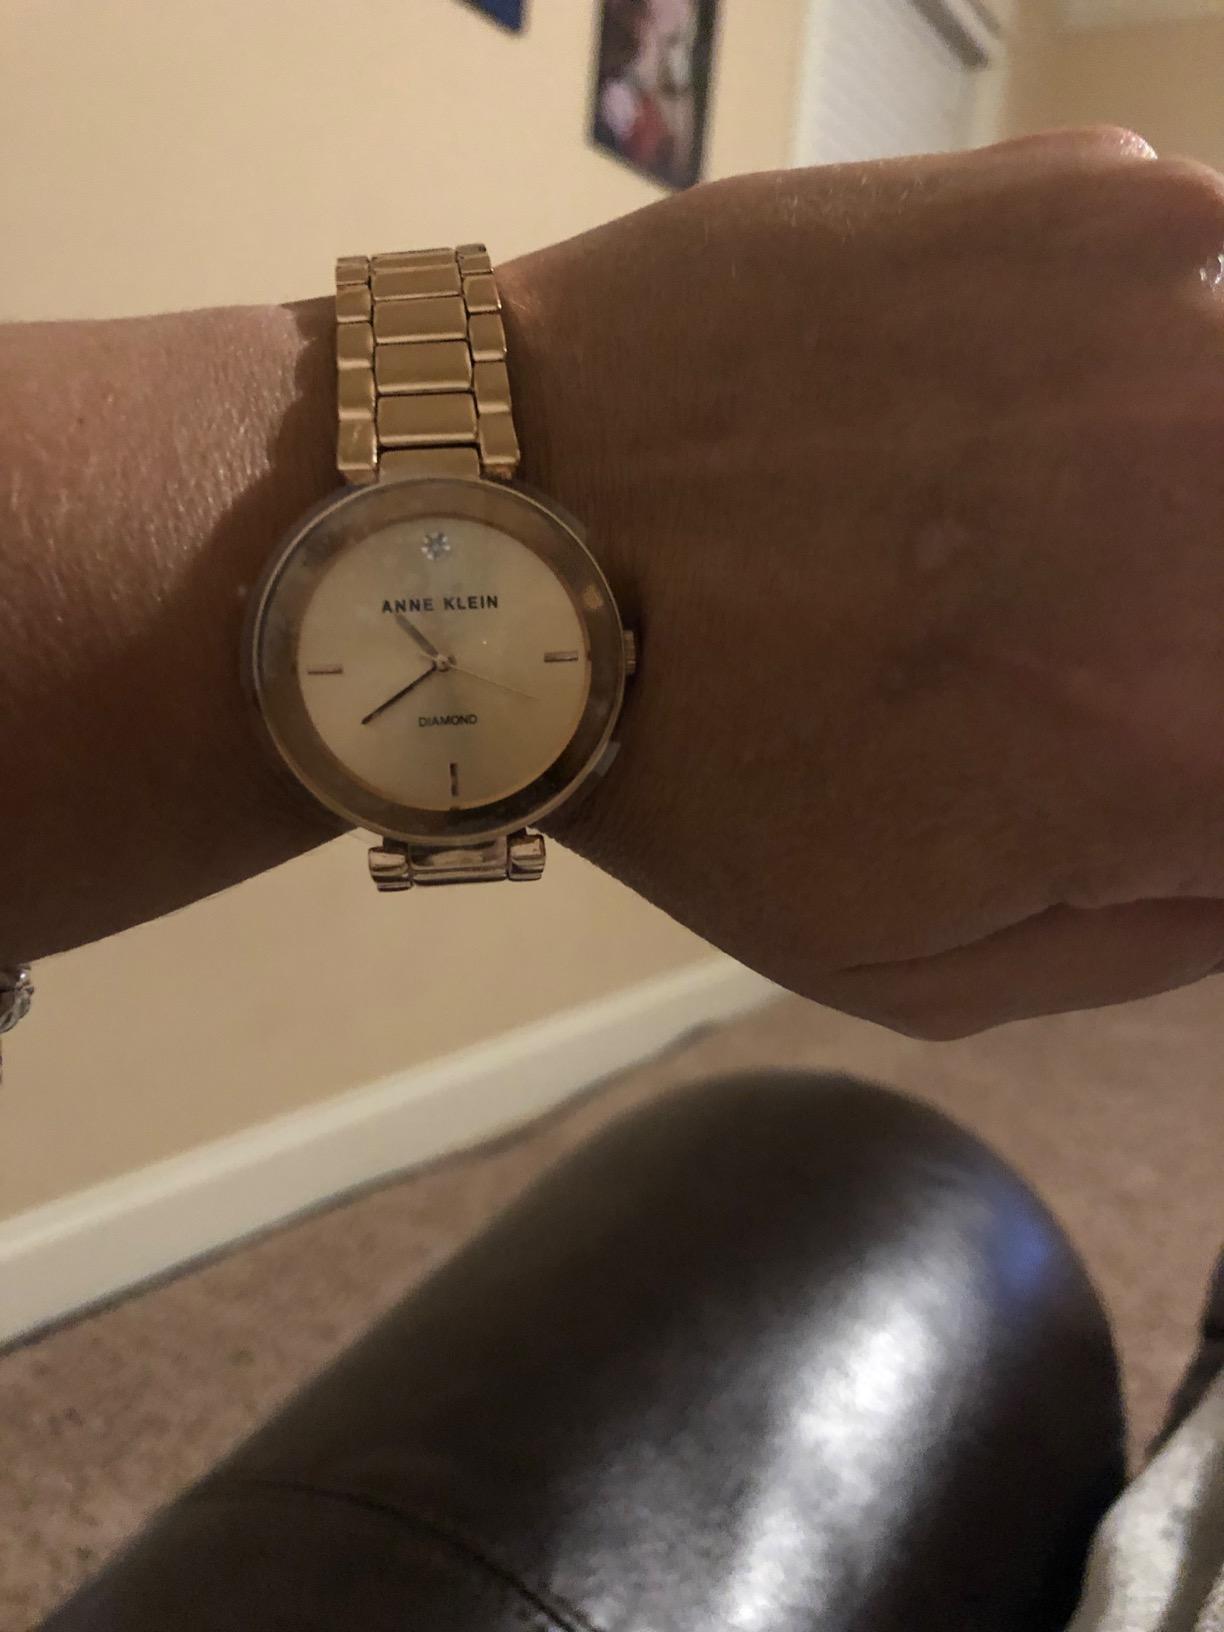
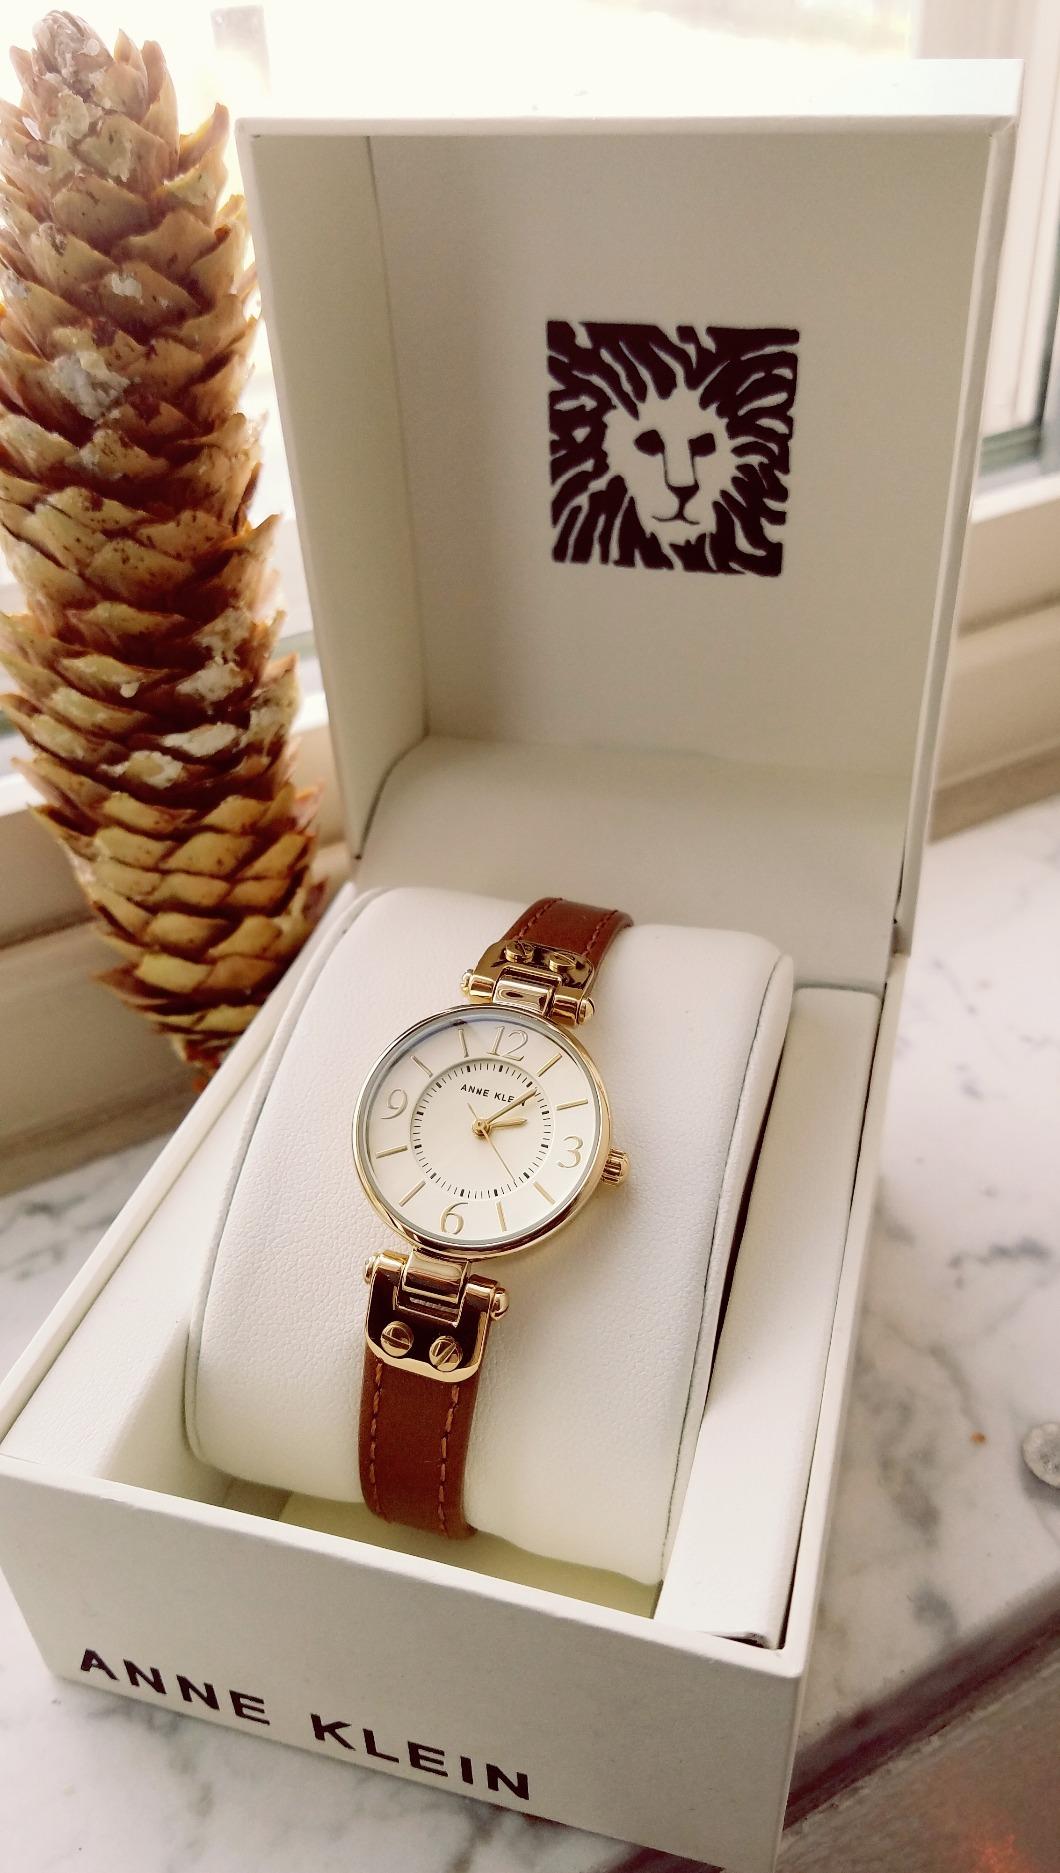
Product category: accessories_watch
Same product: no